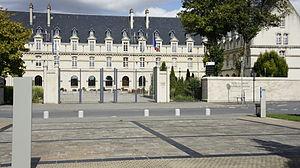
L'Hôtel de région de la Champagne-Ardenne vu depuis la place sainte-croix.
Le conseil régional de Champagne-Ardenne est l'assemblée délibérante de l'ancienne région Champagne-Ardenne incorporée à la région Grand Est le 1ᵉʳ janvier 2016. Elle siège à Châlons-en-Champagne, au 5 rue de Jéricho, de 1982 à 2015.